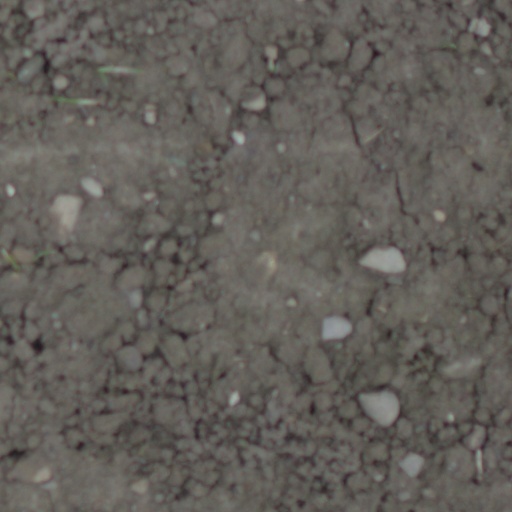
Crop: wheat